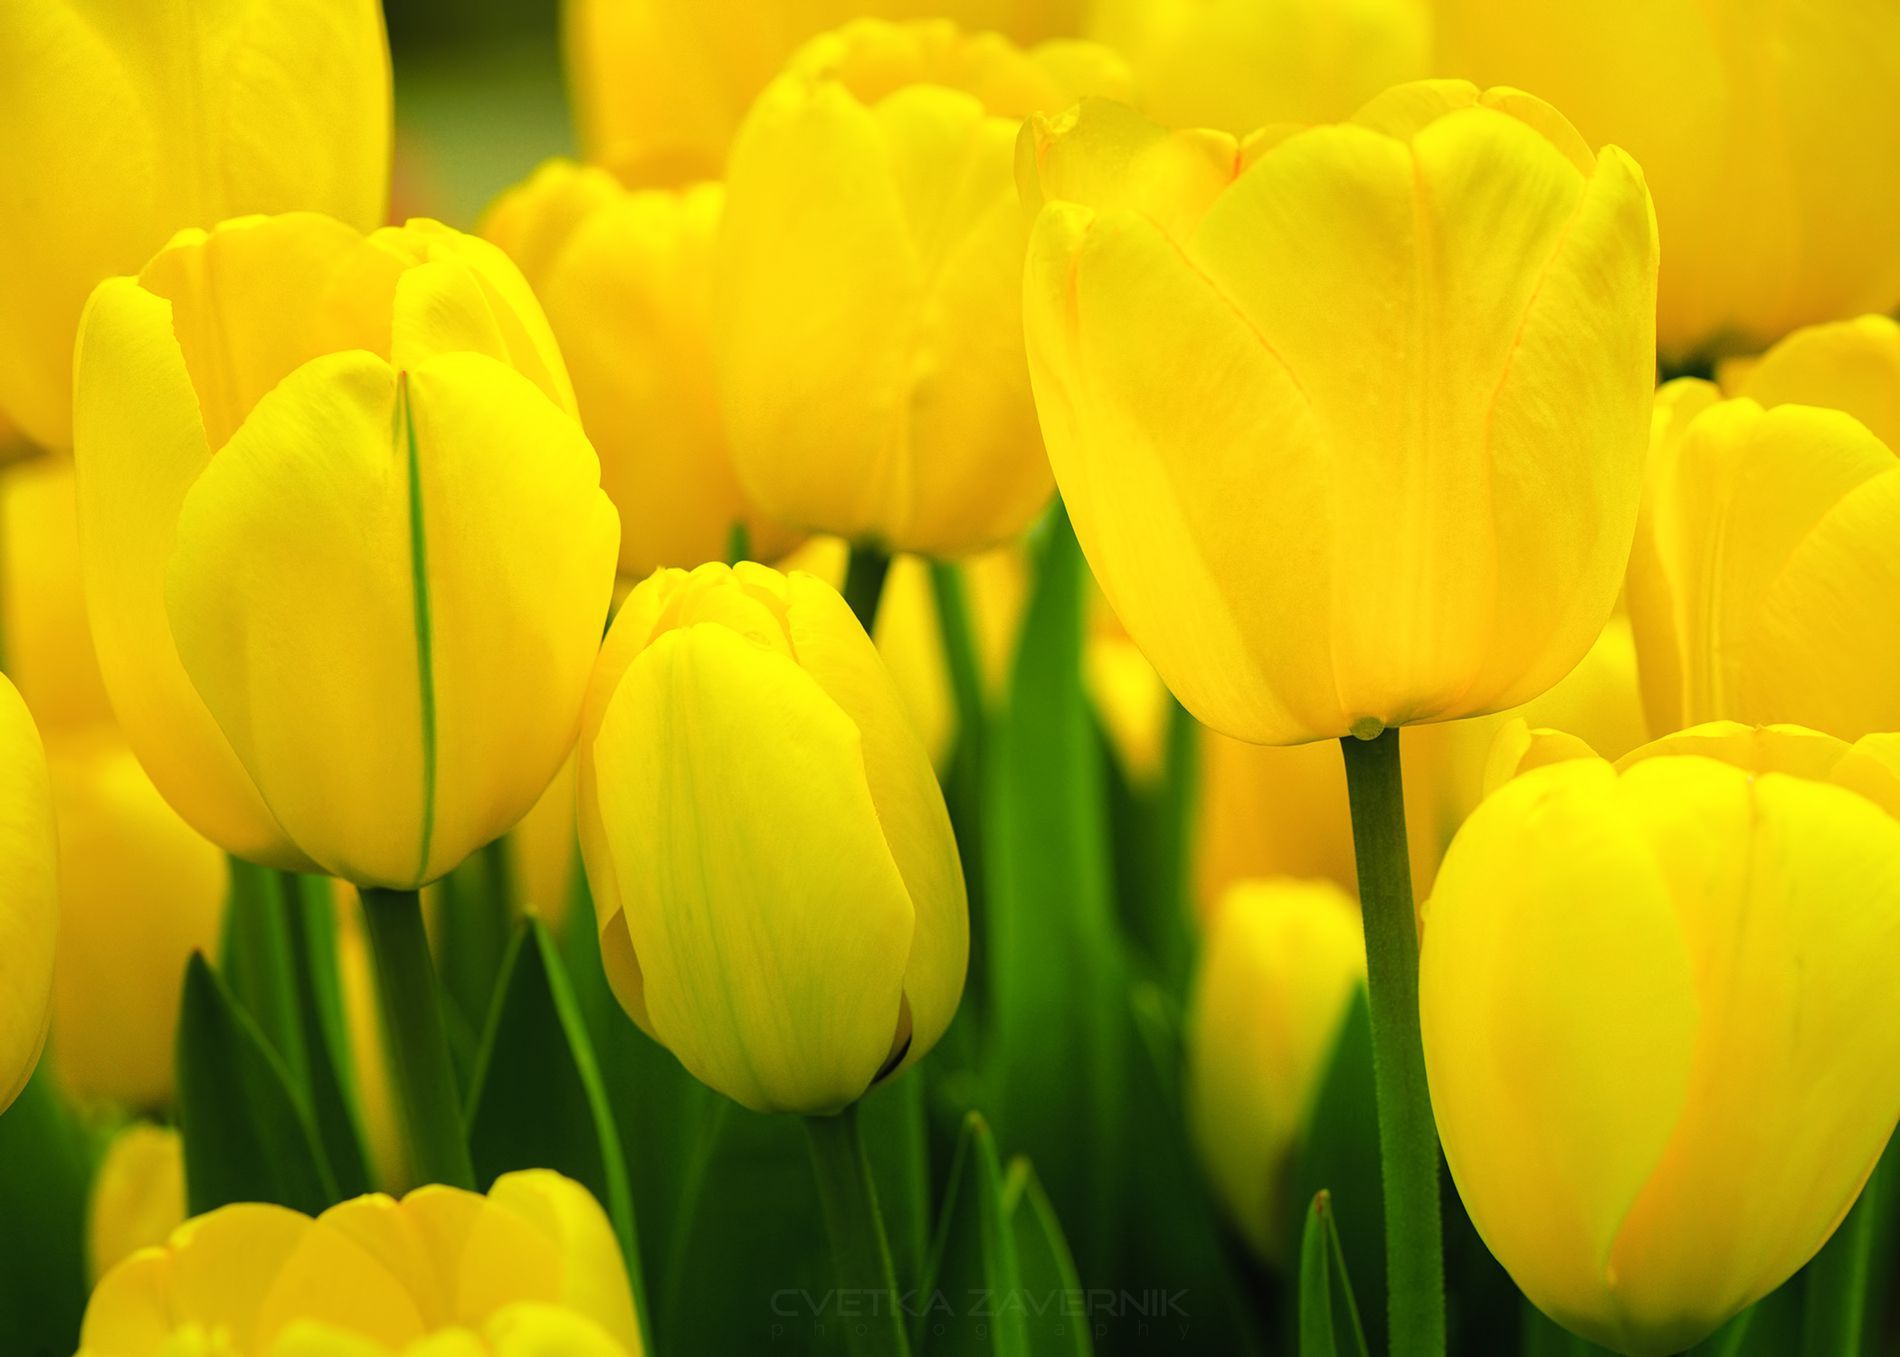
Yellow Tulips
A cluster of yellow tulip flowers, captured in detail with copyright "Cvetka Zavernik Photography" at the bottom.
Shot from a low angle with soft daylight, the mood feels bright and cheerful, featuring a vivid yellow and green color palette in a simple, natural photography style.
Labels: Flower, Plant, Tulip, Nature, Outdoors, Spring, Petal, Blur Background, Copyright, Tulips
Camera: NIKON CORPORATION NIKON D610
Lens: 105.0 mm f/2.8, AF-S VR Micro-Nikkor 105mm f/2.8G IF-ED
Aperture: F8
Exposure: 1/640 sec
ISO: 320
Focal length: 105.0 mm